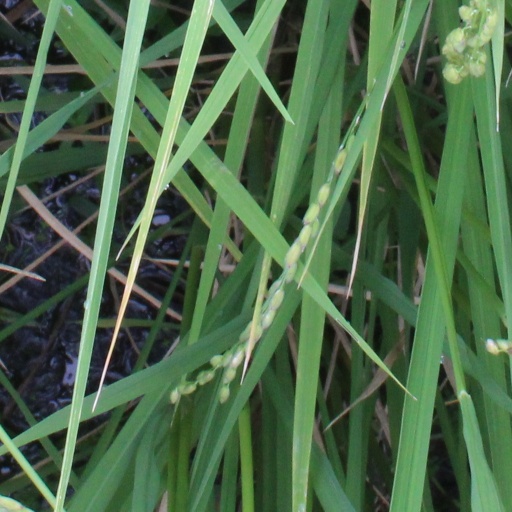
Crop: rice